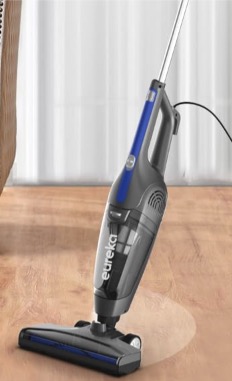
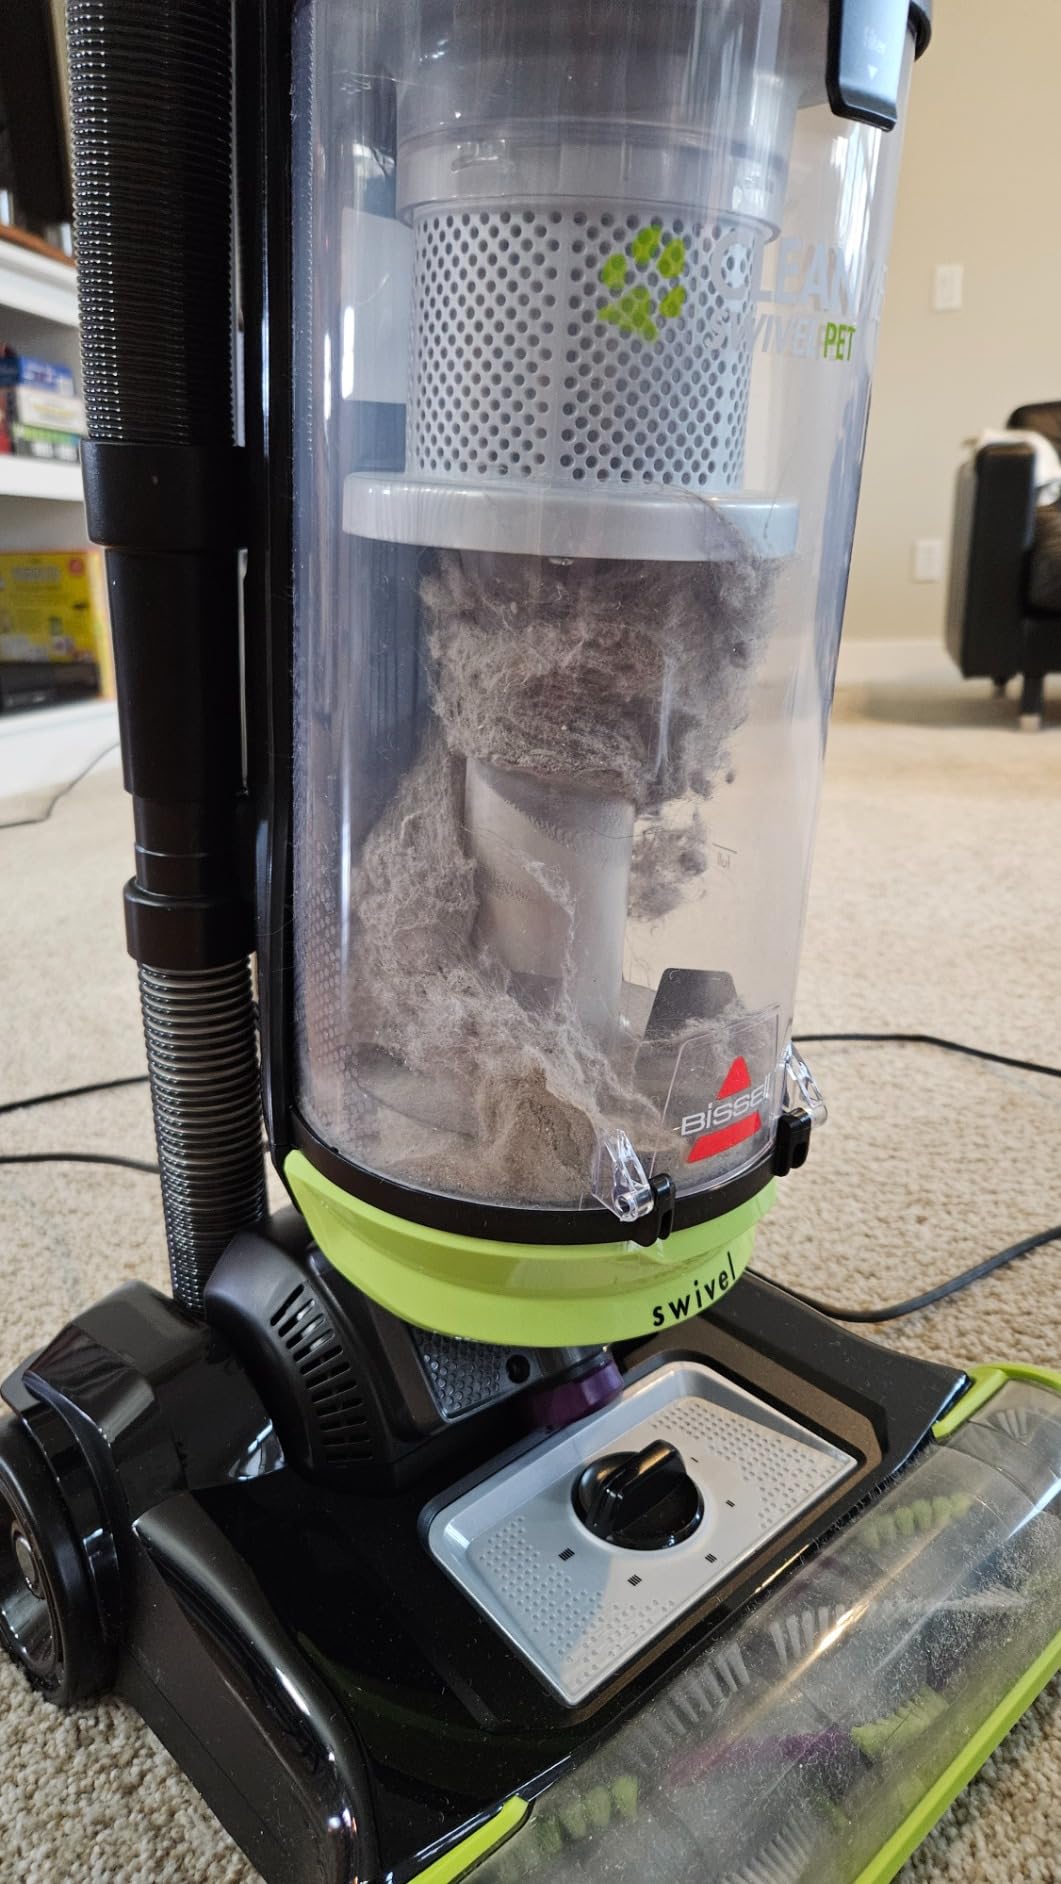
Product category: items_vacuum
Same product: no